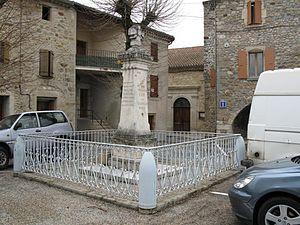
Monument aux morts de Uzer
De 1920 à 1925, il se construit en moyenne 16 monuments par jour dans tout le pays, soldats, victoires, stèles ou simples plaques apposées dans les églises. Dans le département de l'Ardèche chaque commune a son monument s'incluant dans une catégorie de forme, statuaire et ornements que nous retrouvons sur l'ensemble des monuments français.